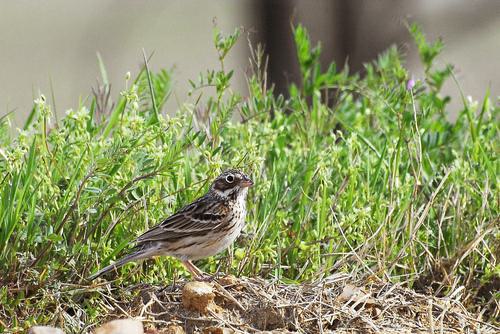
A photo of a vesper sparrow